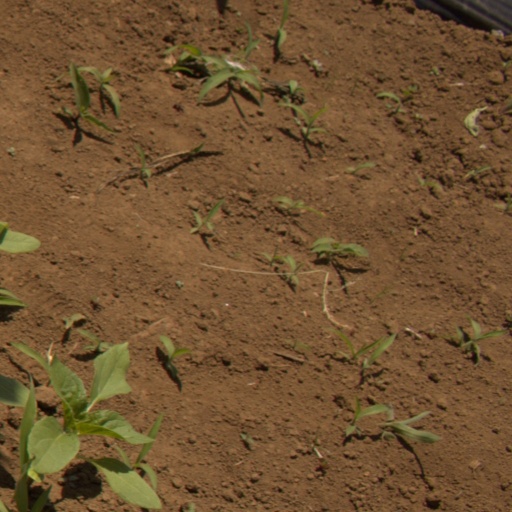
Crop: Jerusalem artichoke